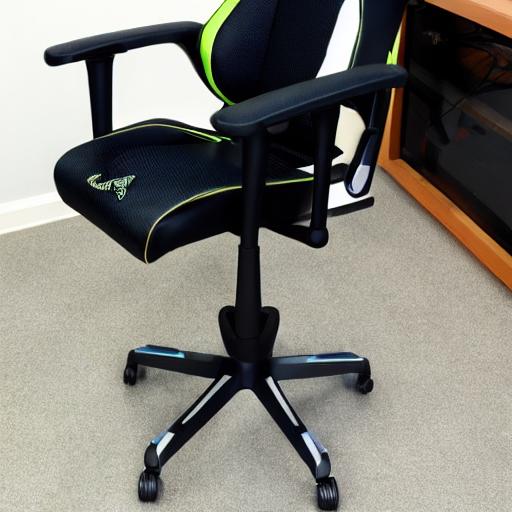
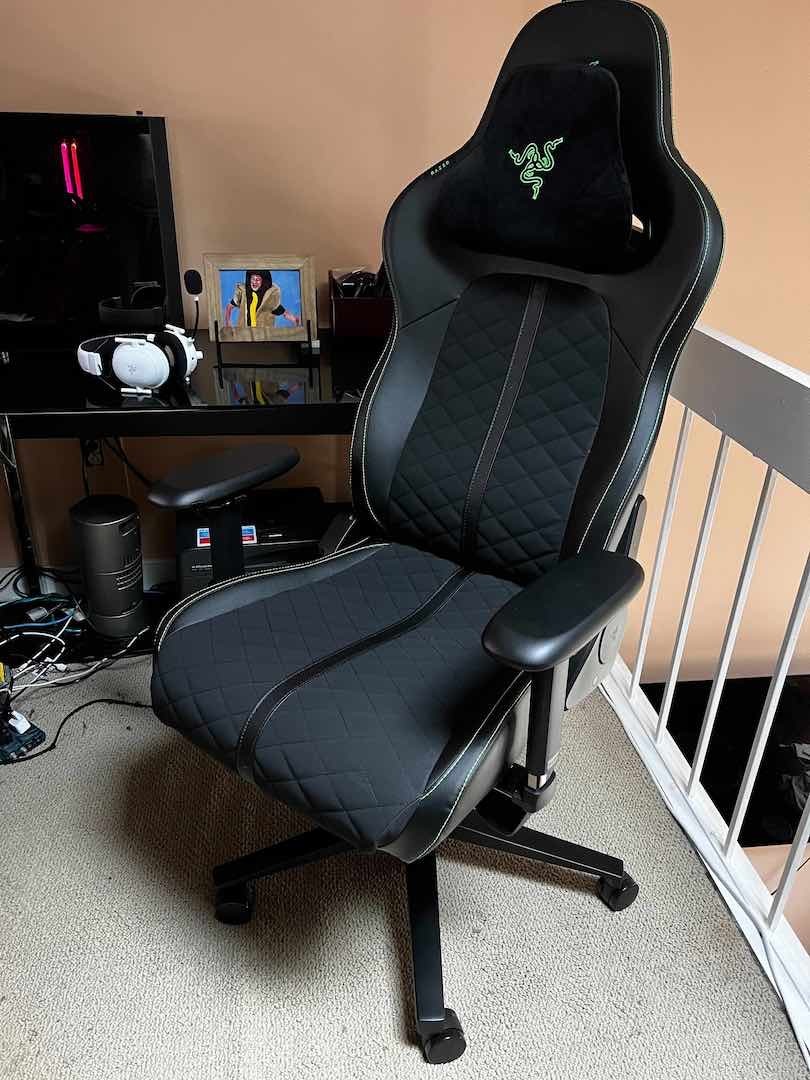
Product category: items_chair
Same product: no